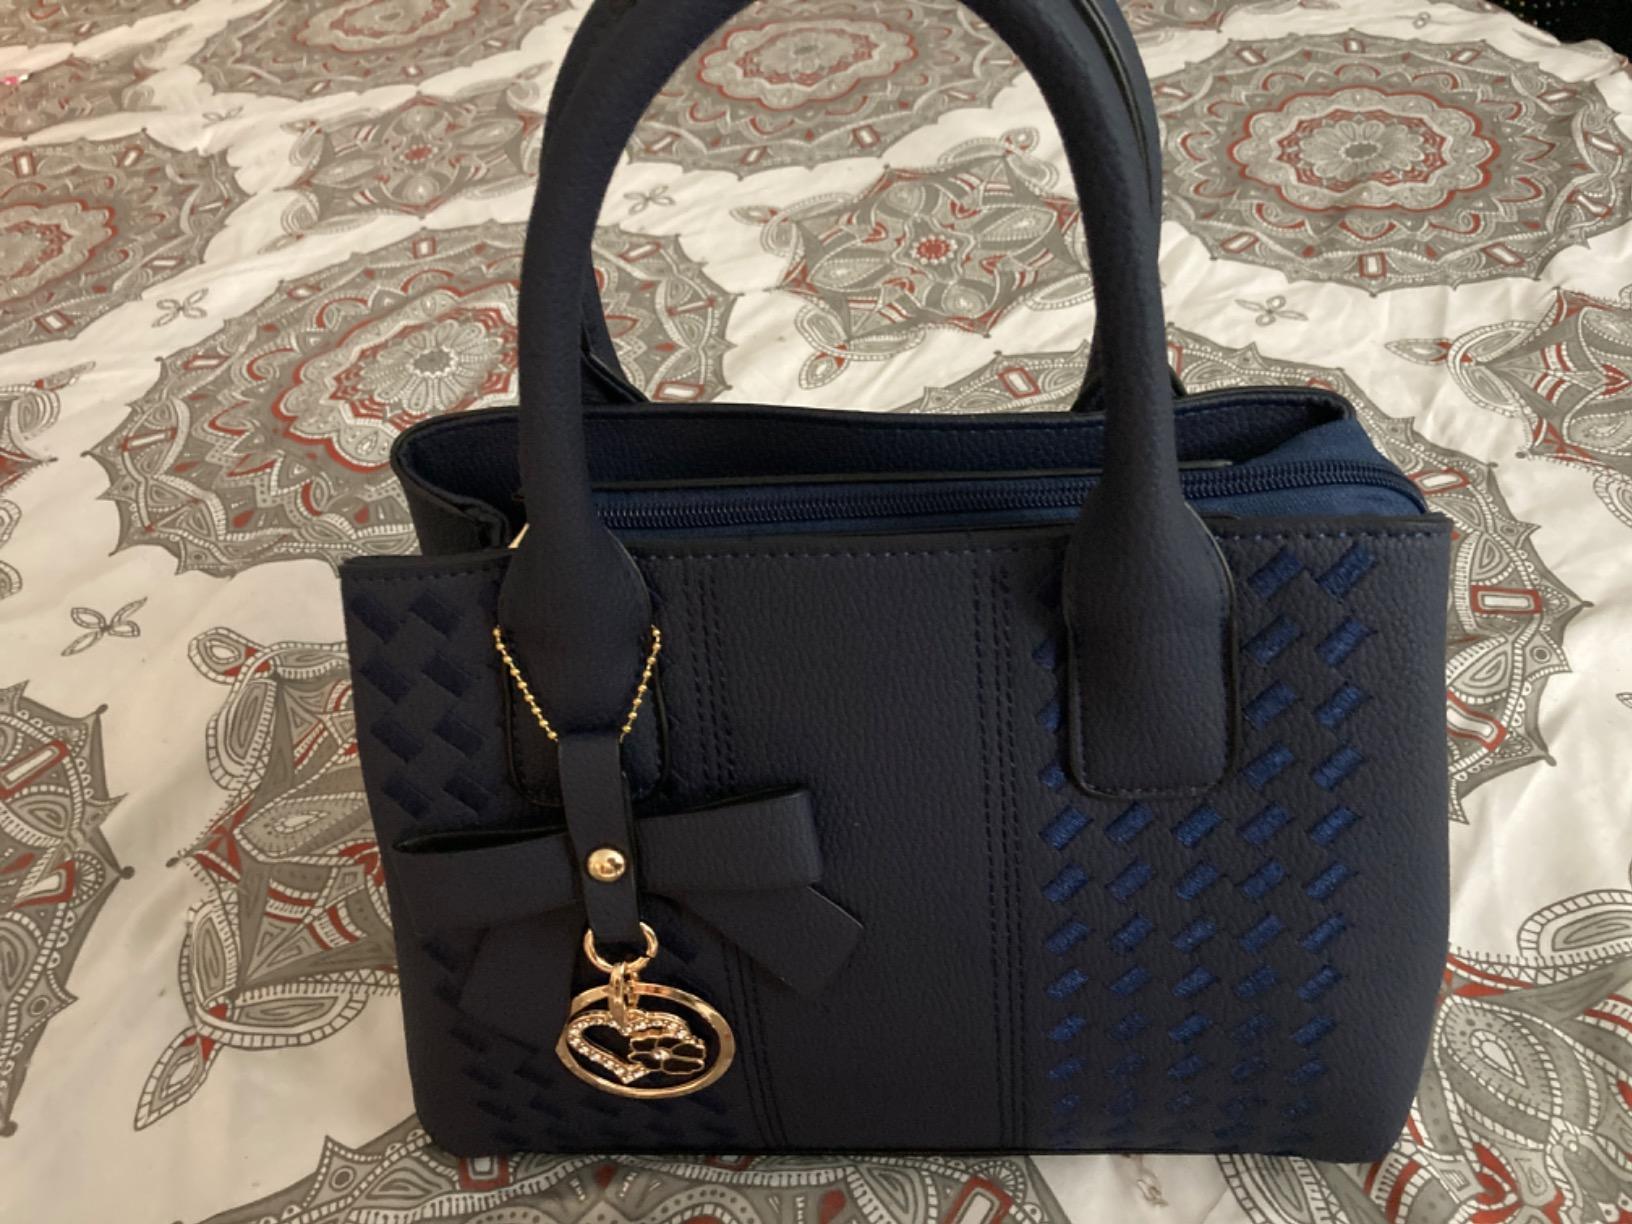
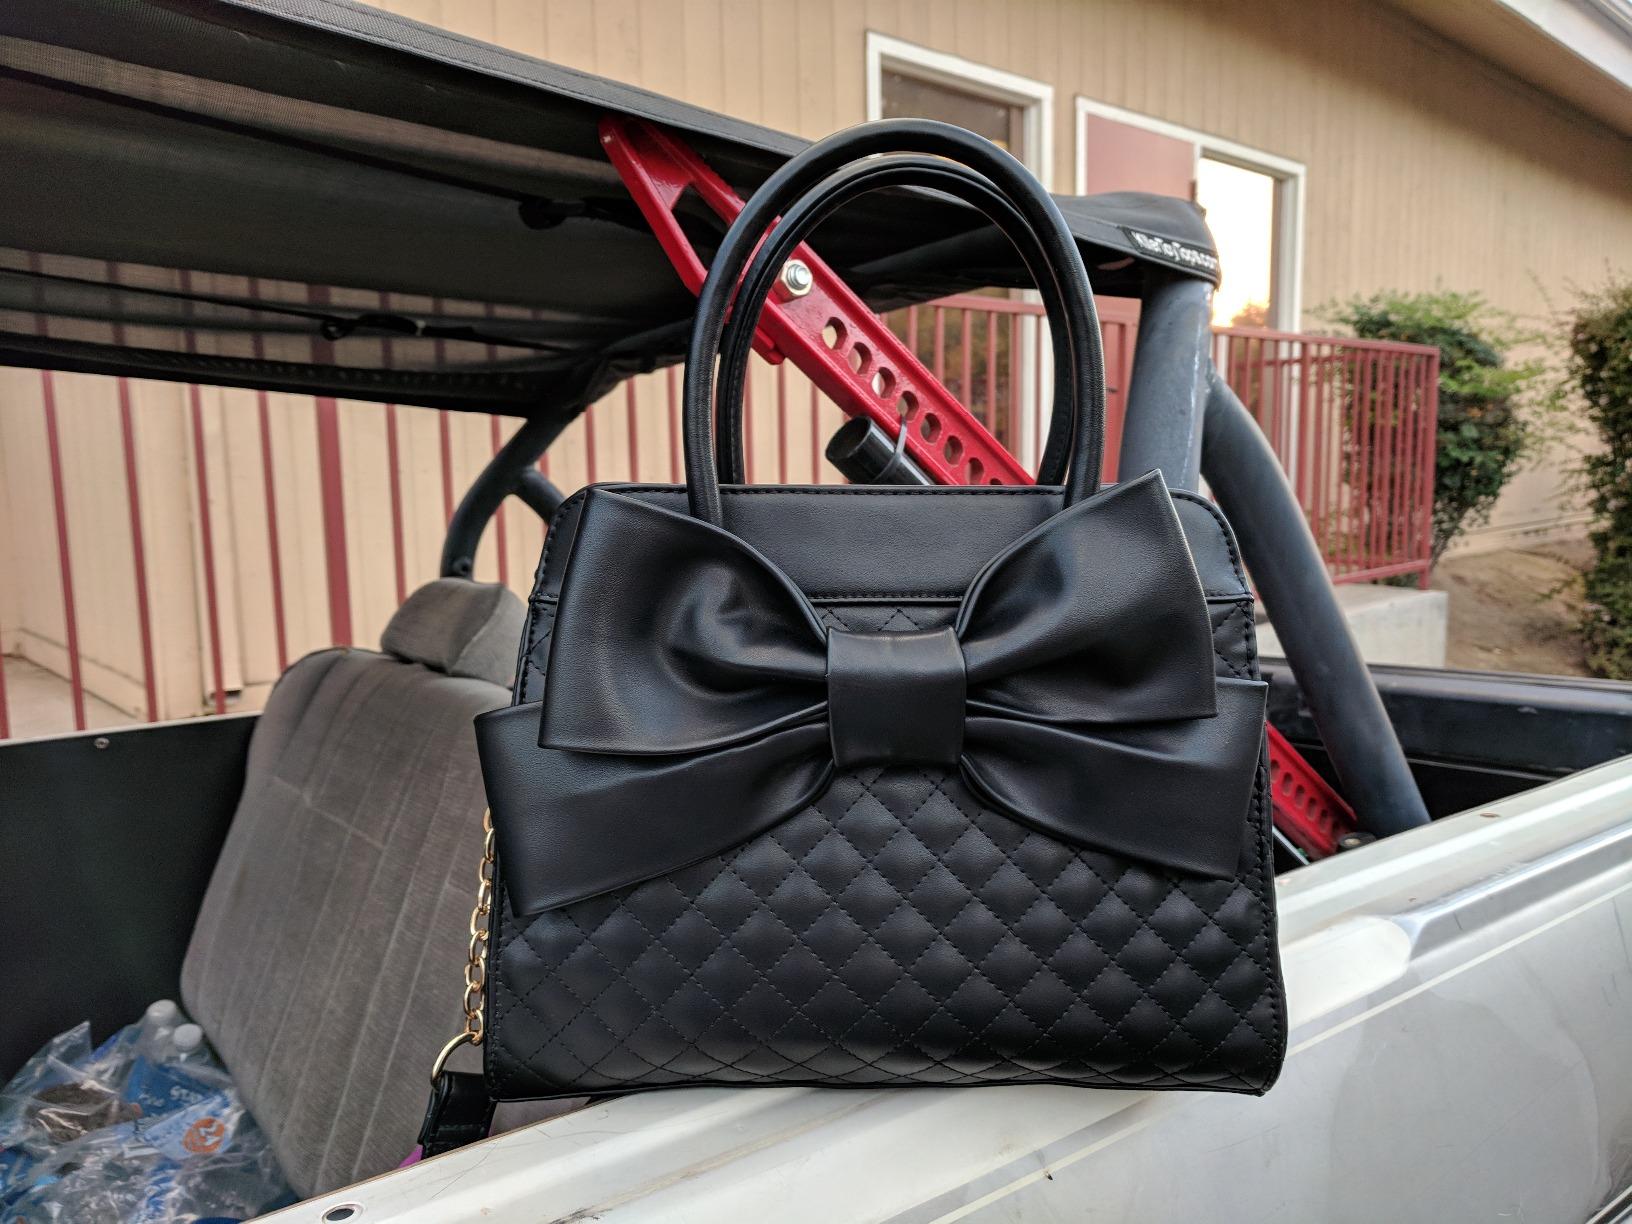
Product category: accessories_handbag
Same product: no